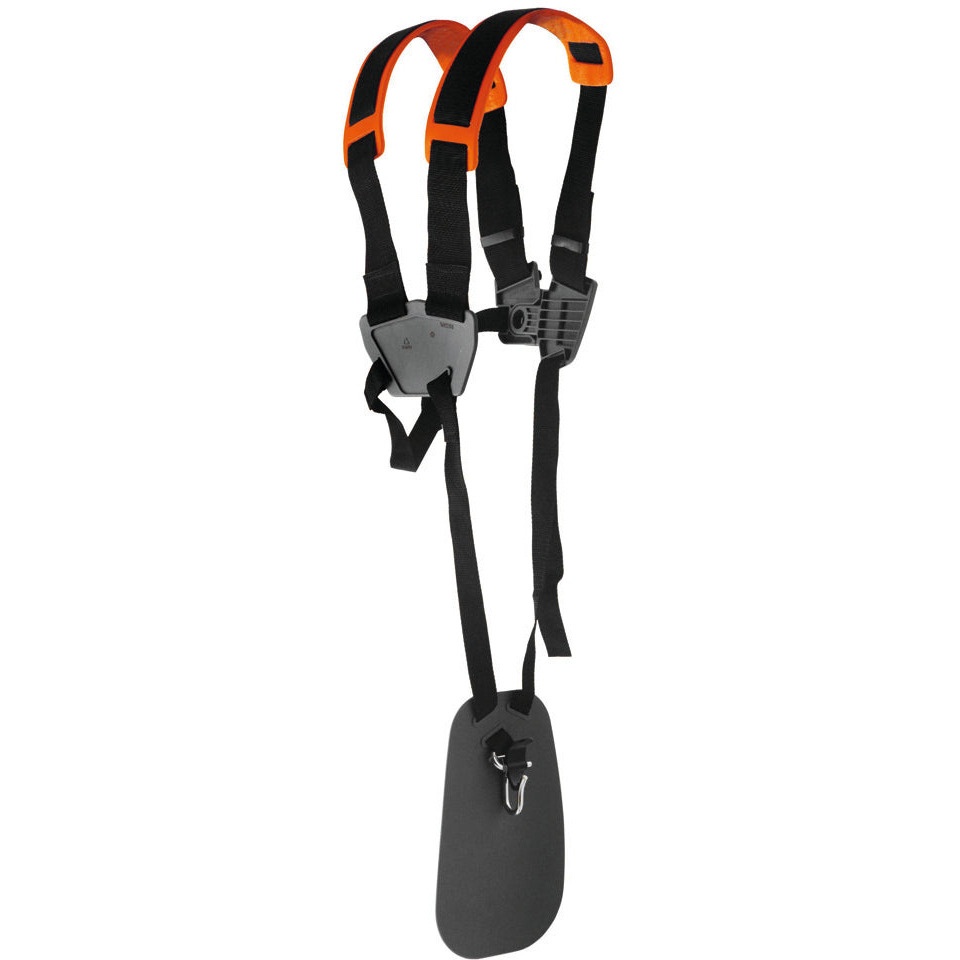
Ιμάντες Ανάρτησης Husqvarna Duo
Model: 537.2163.01
Brand: Husqvarna
Category: Hardware > Tool Accessories > Axe Accessories